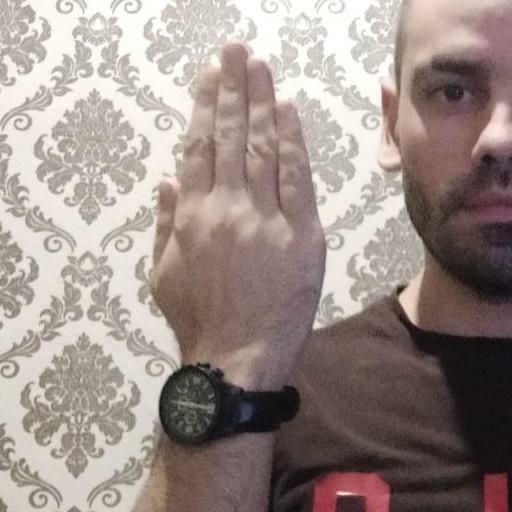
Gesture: stop_inverted